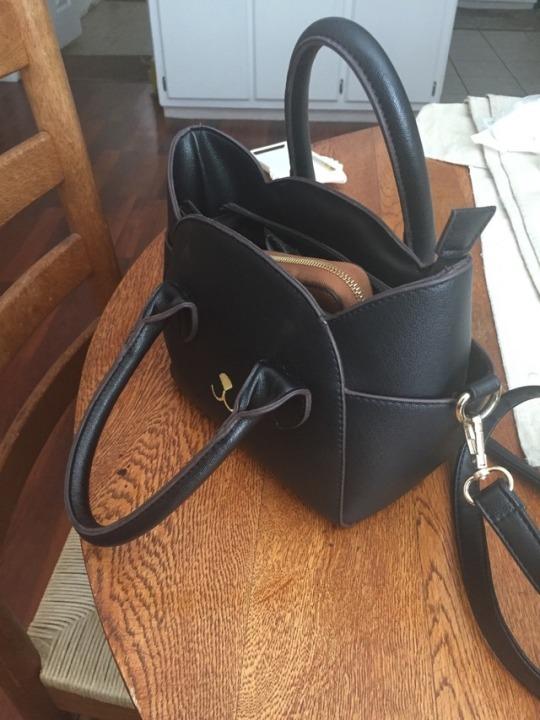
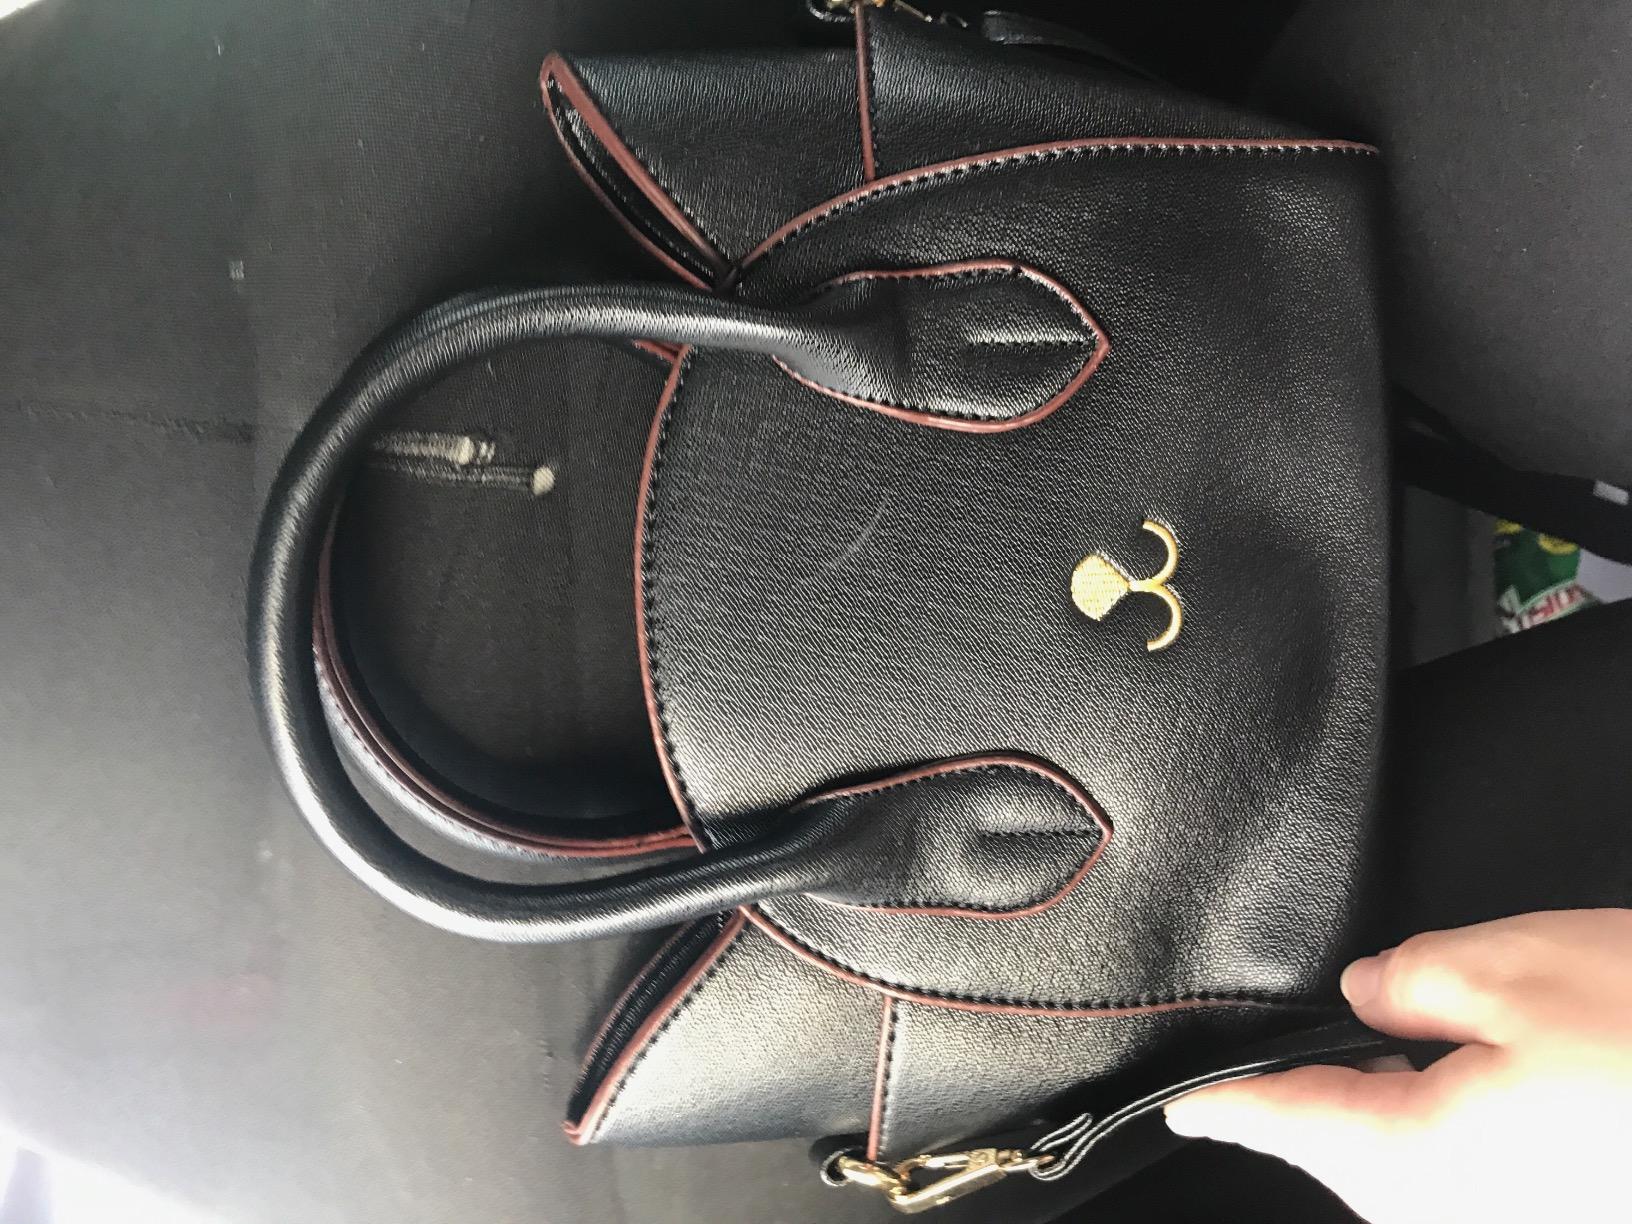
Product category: accessories_handbag
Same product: yes